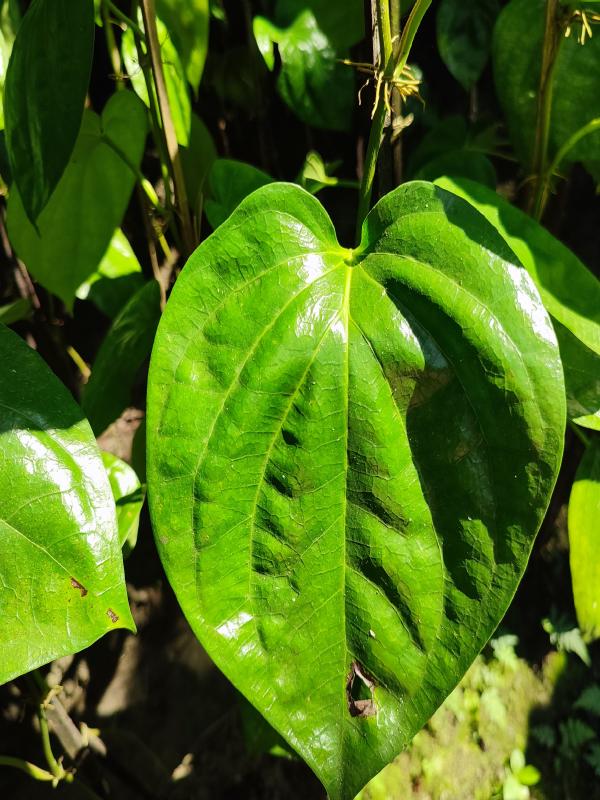
Label: Bacterial_Leaf_Disease